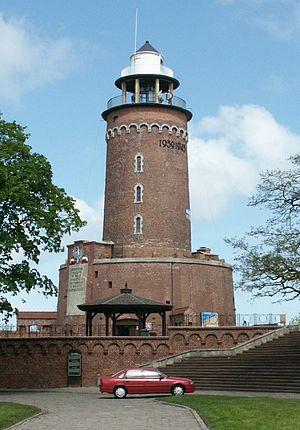
Le phare de Kołobrzeg est un phare situé en Voïvodie de Poméranie occidentale dans la commune de Kołobrzeg.